Operculum (gastropod)

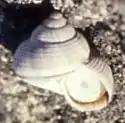
An individual of the land snail "Tropidophora fimbriata haemostoma" showing the calcareous operculum

The different shapes of opercula can include ungulate (hooflike), claw-like, or ovate. The type and shape of the operculum is used to help identify and classify related groups (genera) of land operculates, and likewise some marine operculates.